Seer 4

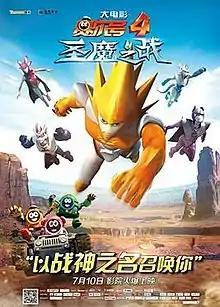

Seer 4 is a 2014 Chinese animated children's adventure film directed by Wang Zhangjun and Yin Yuqi and based on an online game of the same name. It was released on 10 July 2014. The film is part of a film series, being preceded by "" (2013) and followed by "" (2015).